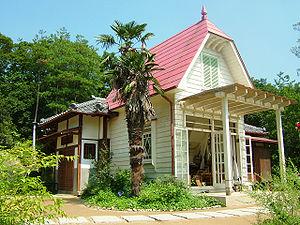
Hayao Miyazaki, né le 5 janvier 1941 à Tokyo, est un dessinateur, réalisateur et producteur de films d'animation japonais, cofondateur du Studio Ghibli avec Isao Takahata.